Dog's Heart

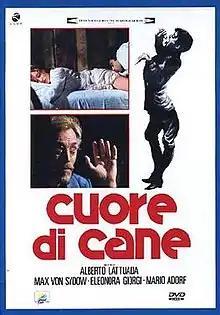

Cuore di cane (International title - Dog's Heart) is a 1976 joint Italian-German comedy film directed by Alberto Lattuada based on Russian author Mikhail Bulgakov's novel "Heart of a Dog", adapted by Mario Gallo. Screenplay by Alberto Lattuada with Viveca Melander. Composer - Piero Piccioni, editor - Sergio Montanari. Cinematography by Lamberto Caimi. Production companies - Corona Filmproduktion, Filmalpha, distribution by Constantin Film. Runtime - 113 min.